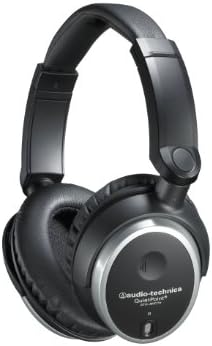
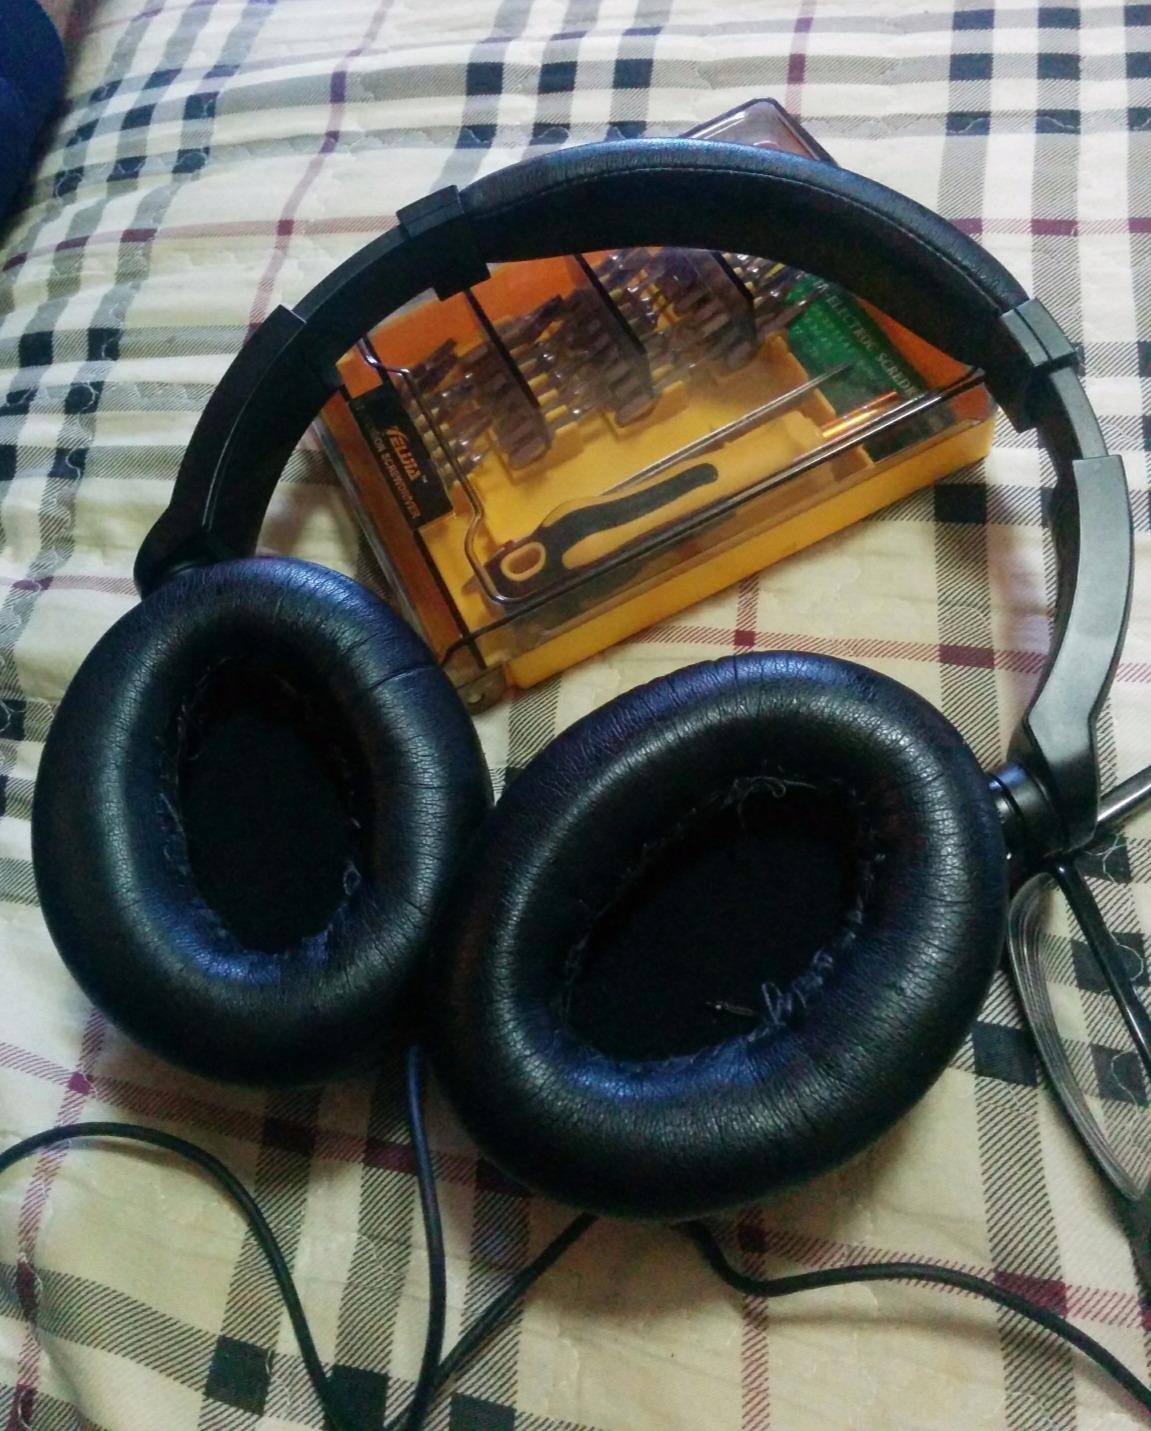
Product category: headphones
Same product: yes